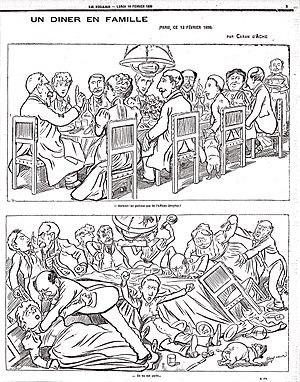
Caricature de Caran d'Ache (Emmanuel Poiré, 1858-1909), parue dans les colonnes du Figaro, le 14 février 1898. Le dessin décrit la division de la société au cours de l'Affaire Dreyfus. «—
L'affaire Dreyfus a dépassé totalement sa nature judiciaire en devenant la plus grande crise politique et diplomatique du XIXᵉ siècle. Elle va profondément et durablement couper la France en deux camps irréductibles et irréconciliables. Elle est à l'origine de la composition du paysage politique français du XXᵉ siècle, dont les effets sont encore perceptibles aujourd'hui.
Un dîner en famille est un dessin de presse de Caran d'Ache qui fait référence à l'affaire Dreyfus. Daté du 13 février 1898, il a été publié dans Le Figaro le 14 février 1898, en page 3.
Caran d'Ache, nom de plume d'Emmanuel Poiré, né le 6 novembre 1858 à Moscou et mort le 25 février 1909 à Paris, est un dessinateur humoristique et caricaturiste français d'origine russe.
Un intellectuel est une personne dont l'activité repose sur l'exercice de l'esprit, qui s'engage dans la sphère publique pour faire part de ses analyses, de ses points de vue sur les sujets les plus variés ou pour défendre des valeurs, qui n'assume généralement pas de responsabilité directe dans les affaires pratiques, et qui dispose d'une forme d'autorité. L'intellectuel est une figure contemporaine distincte de celle plus ancienne du philosophe qui mène sa réflexion dans un cadre conceptuel.
L'affaire Dreyfus est un conflit social et politique majeur de la Troisième République, survenu en France à la fin du XIXᵉ siècle autour de l'accusation de trahison faite au capitaine Alfred Dreyfus, qui est finalement innocenté. Elle bouleverse la société française pendant douze ans, de 1894 à 1906, la divisant profondément et durablement en deux camps opposés : les « dreyfusards », partisans de l'innocence de Dreyfus, et les « antidreyfusards », partisans de sa culpabilité.
Cette page concerne l'année 1898 du calendrier grégorien.
Le dessin de presse en France s'est développé en France en même temps que la presse elle-même, reprenant les fonctions de publications graphiques auparavant indépendantes. Jusqu'à la fin du XIXᵉ siècle, toutes les images de presse sont des dessins. L'introduction de la photographie imprimée par similigravure a produit des images qui prétendent à l'objectivité, laissant aux dessins l'expression d'opinions et de sentiments, connotation moderne de l'expression « dessin de presse ». La caricature est largement représentée dans le dessin de presse.
À la suite de la publication de « J'accuse », des manifestations antisémites se déroulent dans toutes les grandes villes de France : des devantures de magasins juifs sont détruites, des synagogues assiégées et des personnes molestées. En Algérie, une chasse aux juifs est lancée à Alger, Max Régis proposant « d'arroser de sang juif l'arbre de la liberté »…
Une cause célèbre est un fait d'actualité voire un fait divers à l'origine d'une vaste controverse et d'un important débat d'opinion publique. La cause célèbre est généralement connectée à des procédures judiciaires. Cette expression assez peu usitée en français fait partie des expressions utilisées directement en anglais.
Le Bloc des gauches ou Bloc républicain est une alliance de forces politiques de gauche, créée en 1899 en vue des élections législatives françaises de 1902 après la recomposition des fractions de gauche et conservatrices à la suite des remous de l'affaire Dreyfus.